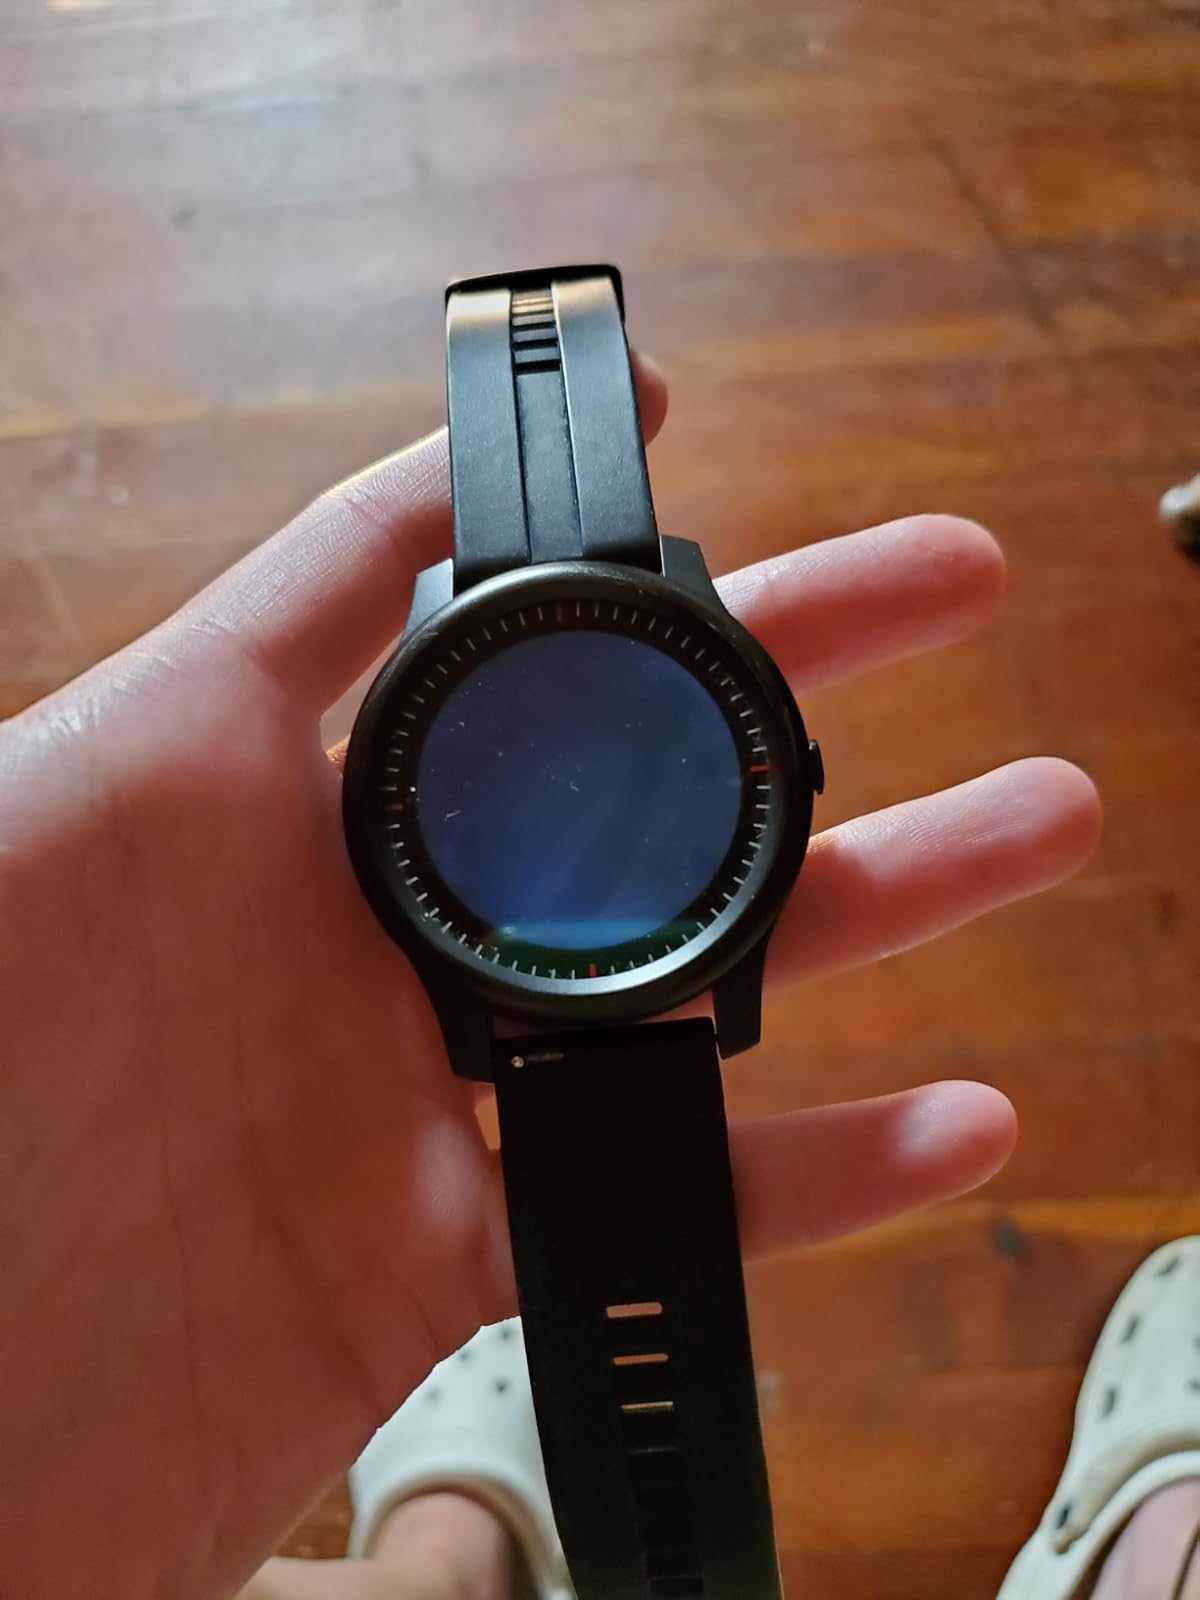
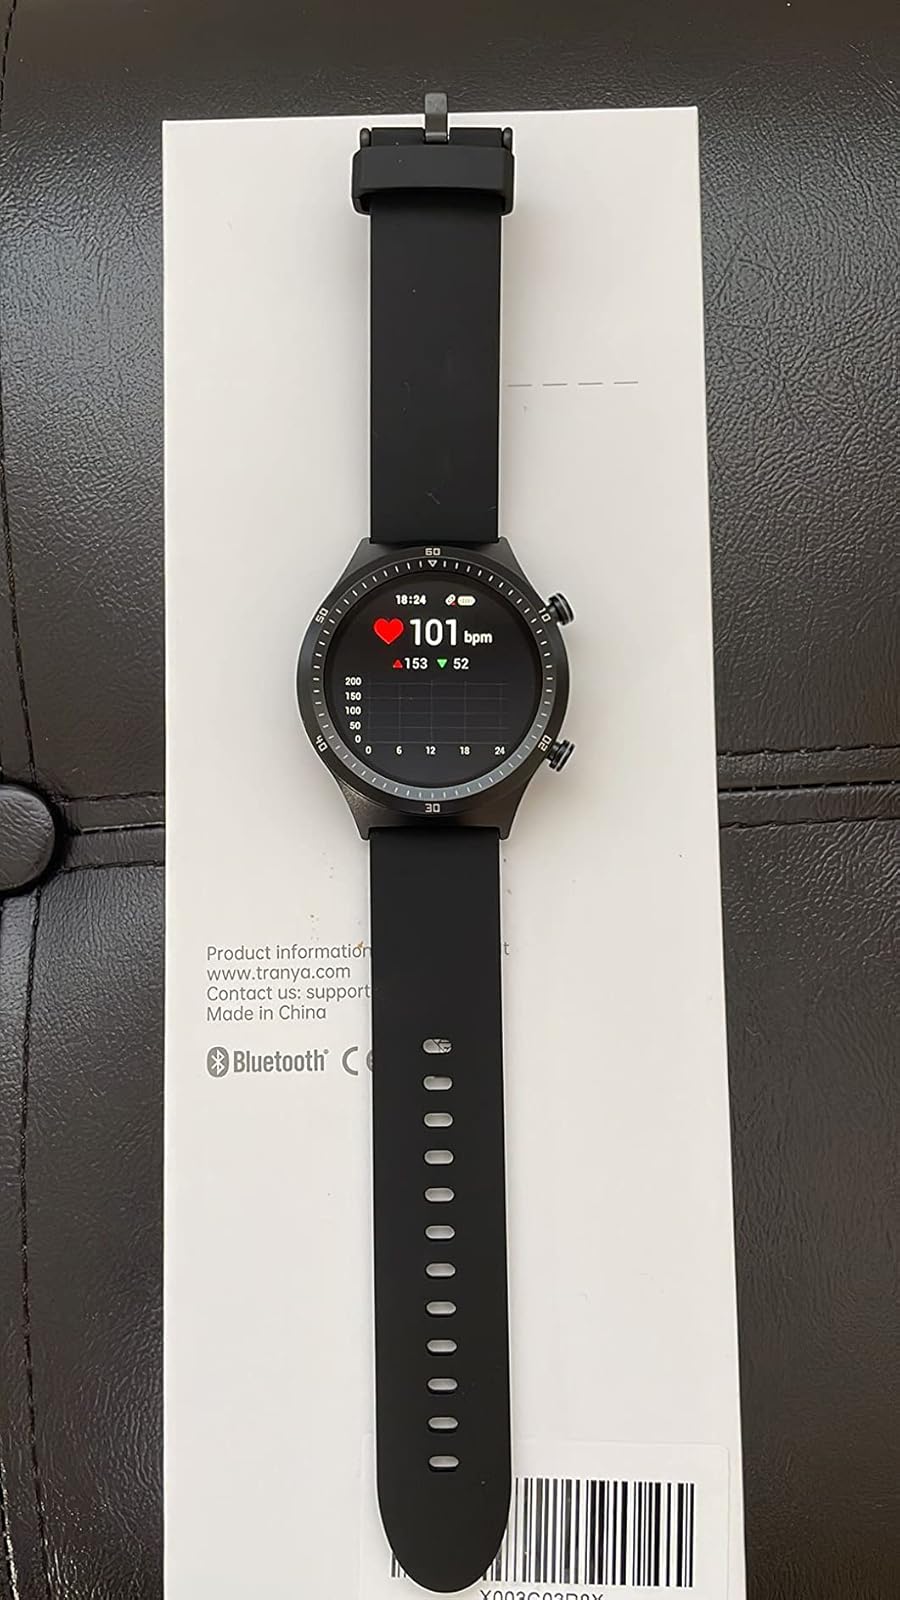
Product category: smartwatch
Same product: no